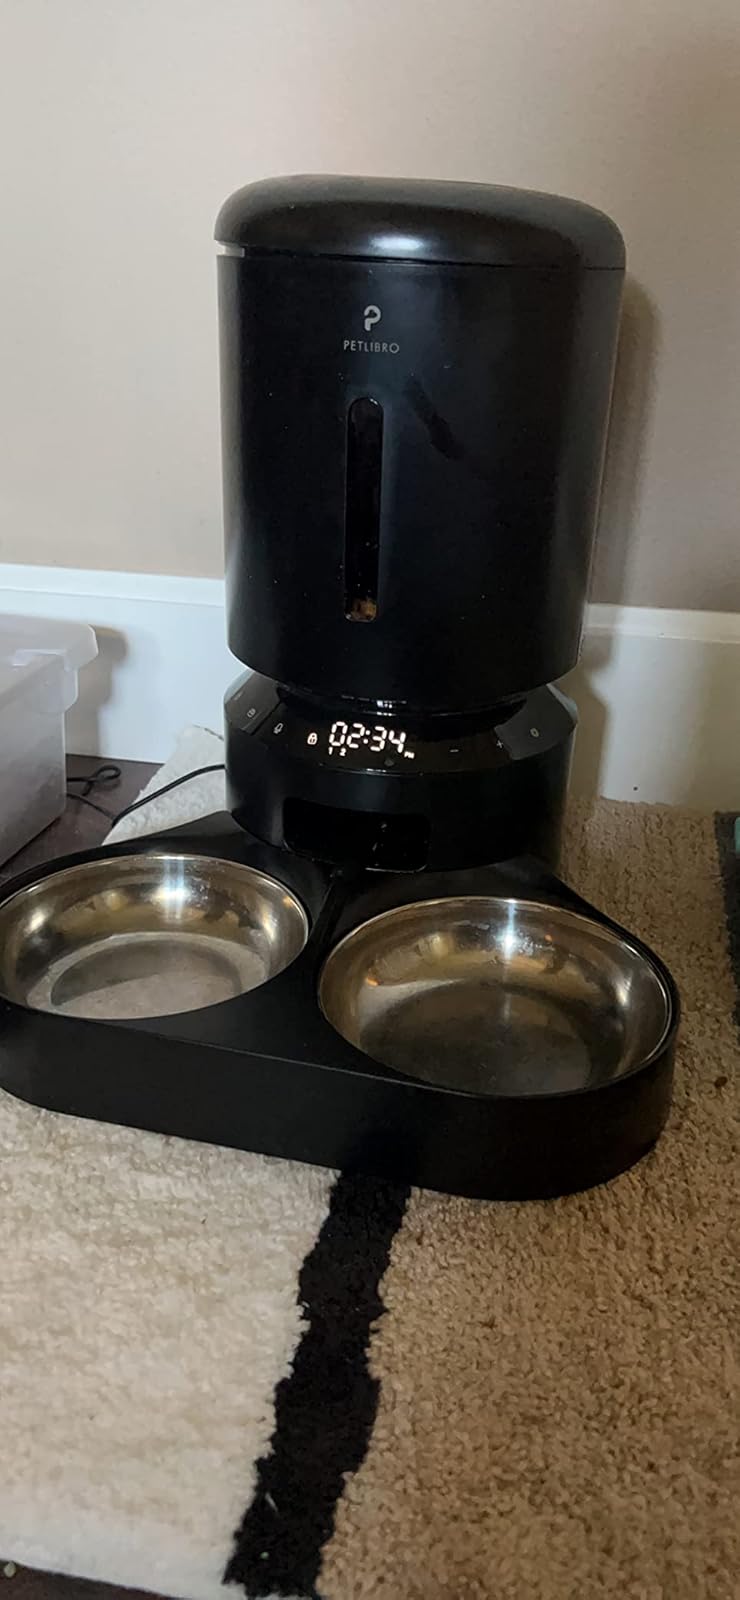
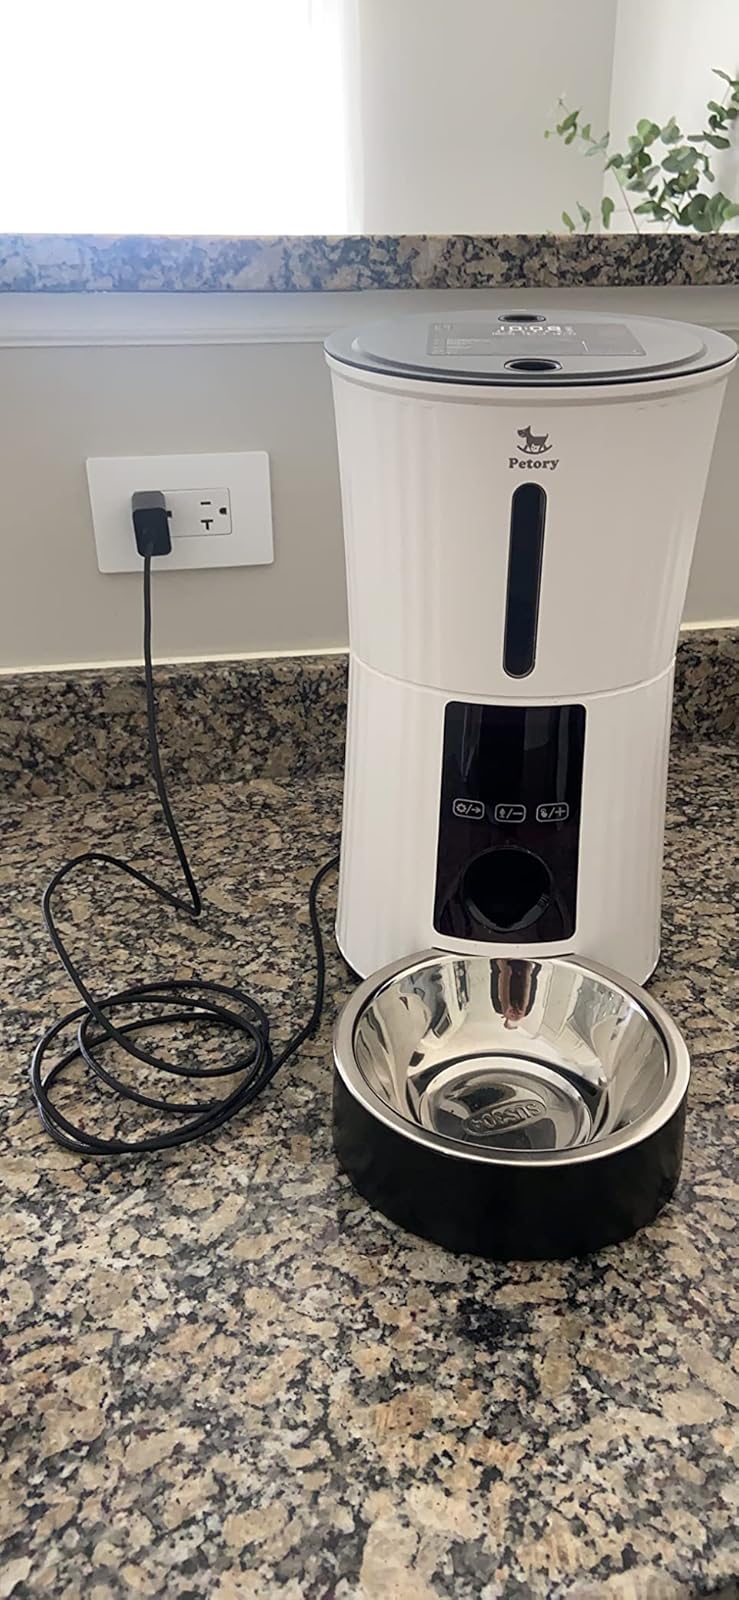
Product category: items_feeder
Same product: no